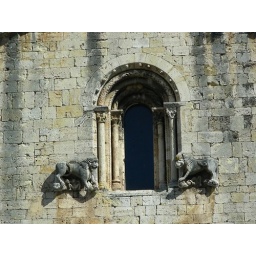
According to the guide book "unusual" lions flanking the romanesque Iglesia de Sant Pere in Besalu